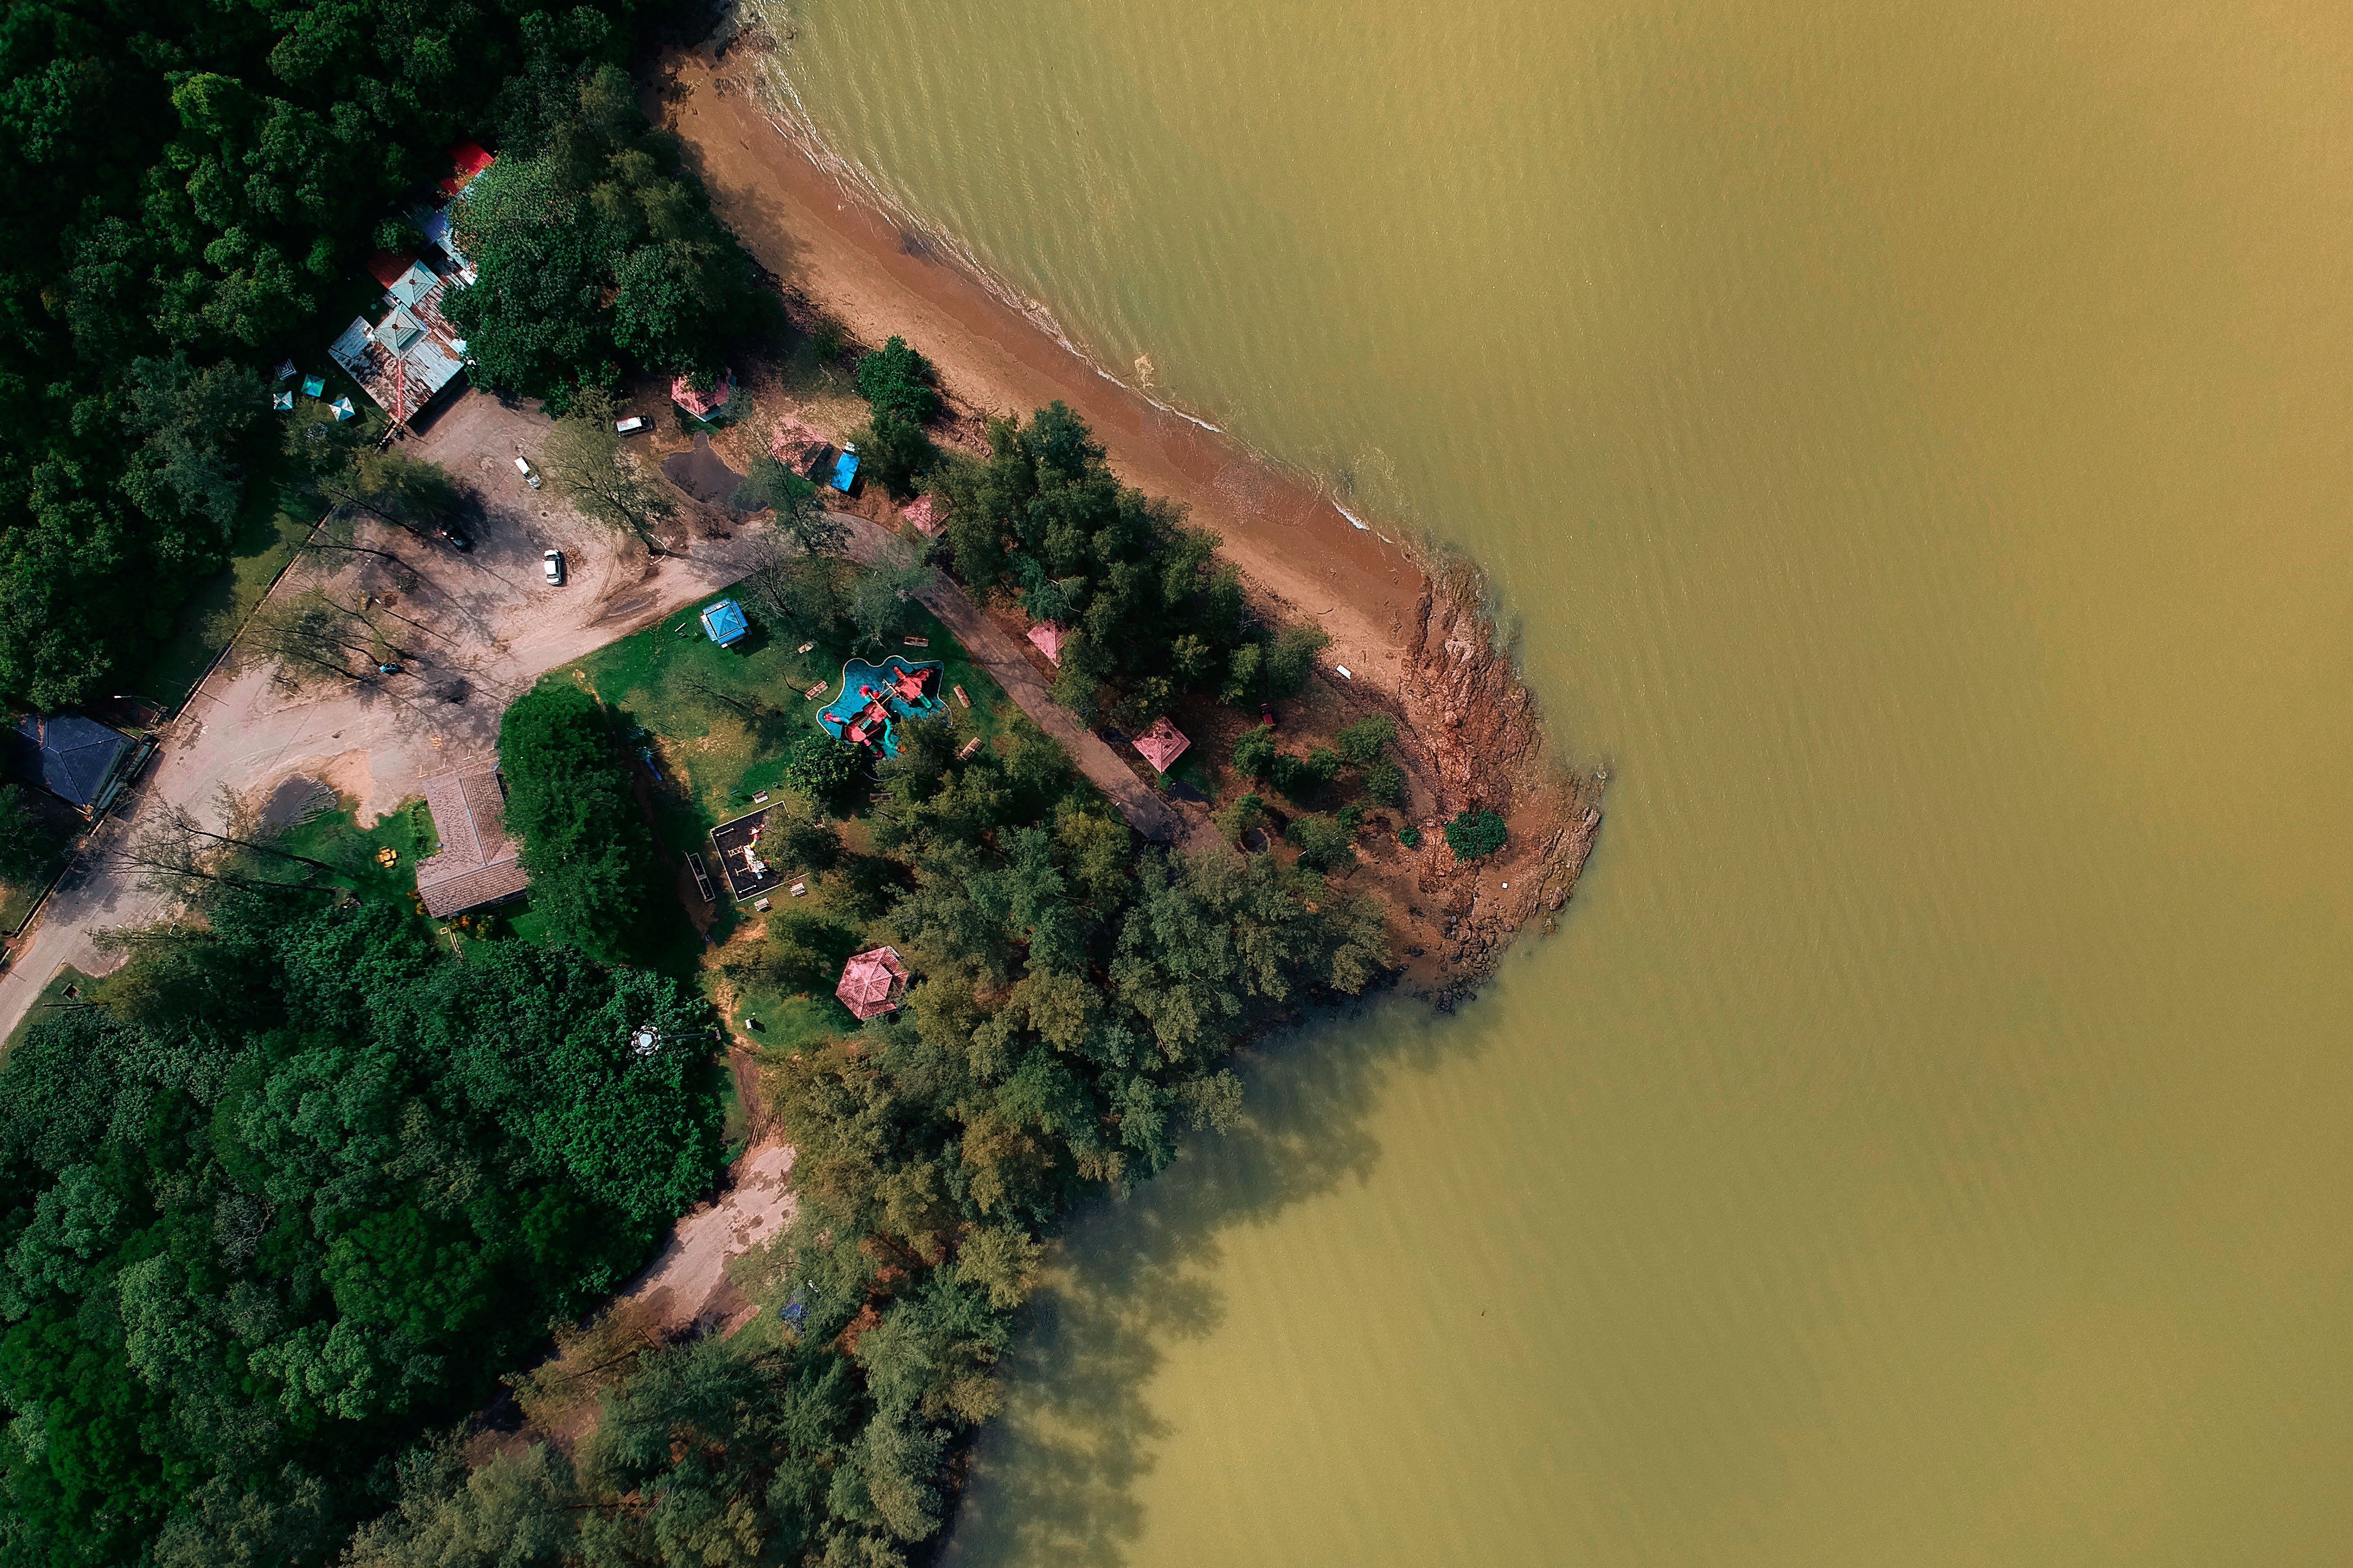
aerial photography, geological phenomenon, bird's eye view, photography, tree, landscape, real estate, house, estate, architecture, home, river, plant, coast, residential area